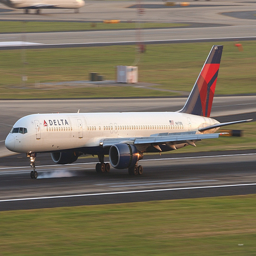
A passenger plane lands on the runway and begins to slow down.
Airplane coming in to land on a tarmac
A DELTA jet landing on the runway after flight
A Delta passenger jet moves rapidly along an airport runway.
A picture of a plane that is on a runway.